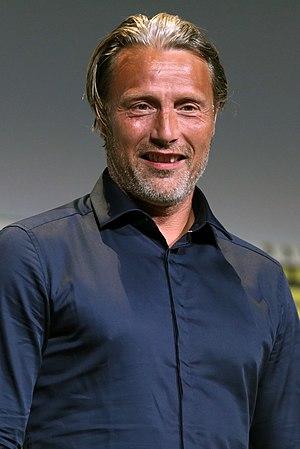
Arctic est un film dramatique islandais coécrit et réalisé par Joe Penna, sorti en 2018. Appartenant au genre du film de survie, il s’agit du premier long métrage du réalisateur.